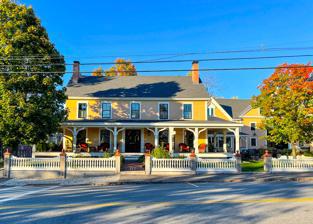
Building: Pickering House (Wolfeboro, New Hampshire)
Country: United States of America
Year built: 1813
Historic house in New Hampshire, United States United States historic place Pickering House U.S. National Register of Historic Places Pickering House in October 2021 Show map of New Hampshire Show map of the United States Location 116 South Main St., Wolfeboro, New Hampshire Coordinates 43°35′04″N 71°12′32″W / 43.5844°N 71.2090°W / 43.5844; -71.2090 Built 1813 ( 1813 ) Architectural style Greek Revival with Italianate features NRHP reference No. 100003596 Added to NRHP April 16, 2019 Pickering House is an historic house in the town of Wolfeboro, New Hampshire .  It is located on South Main Street ( New Hampshire Route 109 ) in the town center. The property was listed on the National Register of Historic Places (NRHP) in 2019. Pickering House is located approximately 300 feet (91 m) east of Brewster Memorial Hall , which is also listed on the NRHP. The main house and a barn date to 1813; ells were added circa 1843 and 1870. The house was built by Daniel Pickering, who owned multiple businesses in Wolfeboro and was the town's first postmaster . In 2016, after the property had fallen into disrepair, it was sold to new owners. They made significant improvements to the property, turning it into a boutique hotel , which opened in 2018. See also National Register of Historic Places listings in Carroll County, New Hampshire References